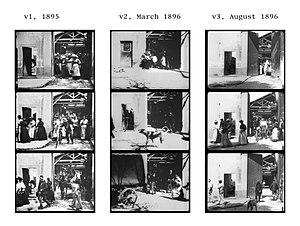
La Sortie de l'usine Lumière à Lyon est un film français réalisé par Louis Lumière, sorti en 1895, qui existe en au moins trois versions, dont l'une fait partie des dix films montrés au Salon indien du Grand Café à partir du 28 décembre 1895.